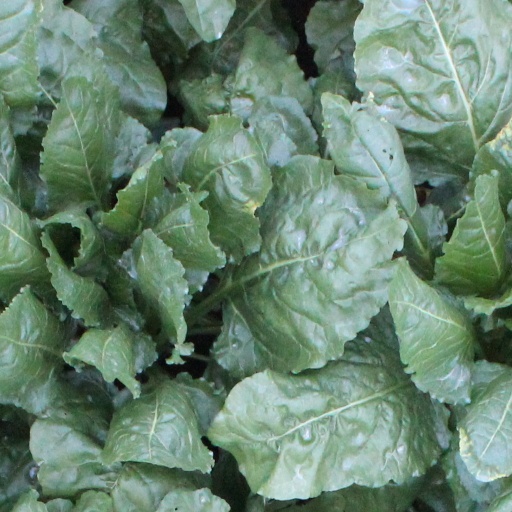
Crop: sugar beet